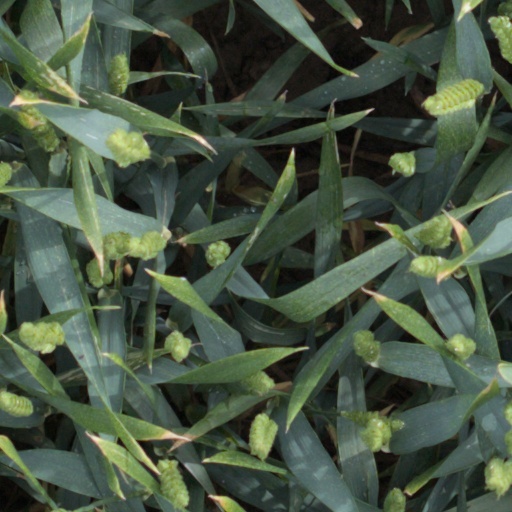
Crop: wheat